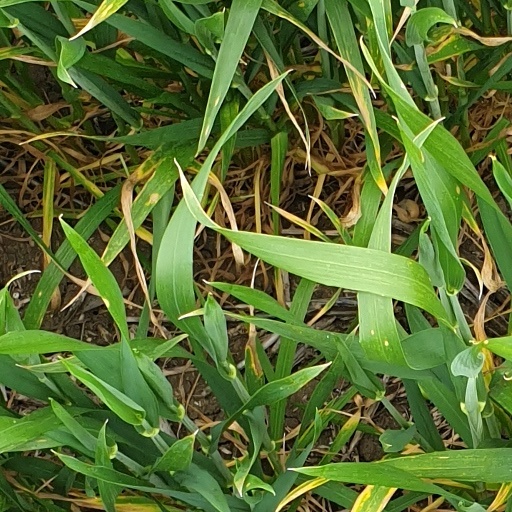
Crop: wheat